Thanumalayan Temple

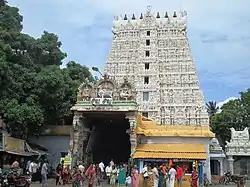
A view of the temple from outside

The religious significance of the temple stems from the fact that the main statue of linga represent Shiva (Sthanu), Vishnu (maal) and Brahma (Ayan) (as well as giving the temple its name). The representation of the three central gods of Hinduism in one linga makes it unique in India. The 10-day procession including the car festival in the last few days is celebrated in this temple between December and January, attracts crowds of thousands of people. Special worship practices are followed and the festival images of Sthanumalayan, Aram valartha Nayagi and Vinayagar are taken in the temple car around the streets of the temple. Another festival known as Teppam is celebrated during between April and May every year. The Sanskrit work "Sucindrastalamahatmya" gives a full-fledged legendary account of the origin and development of this temple.